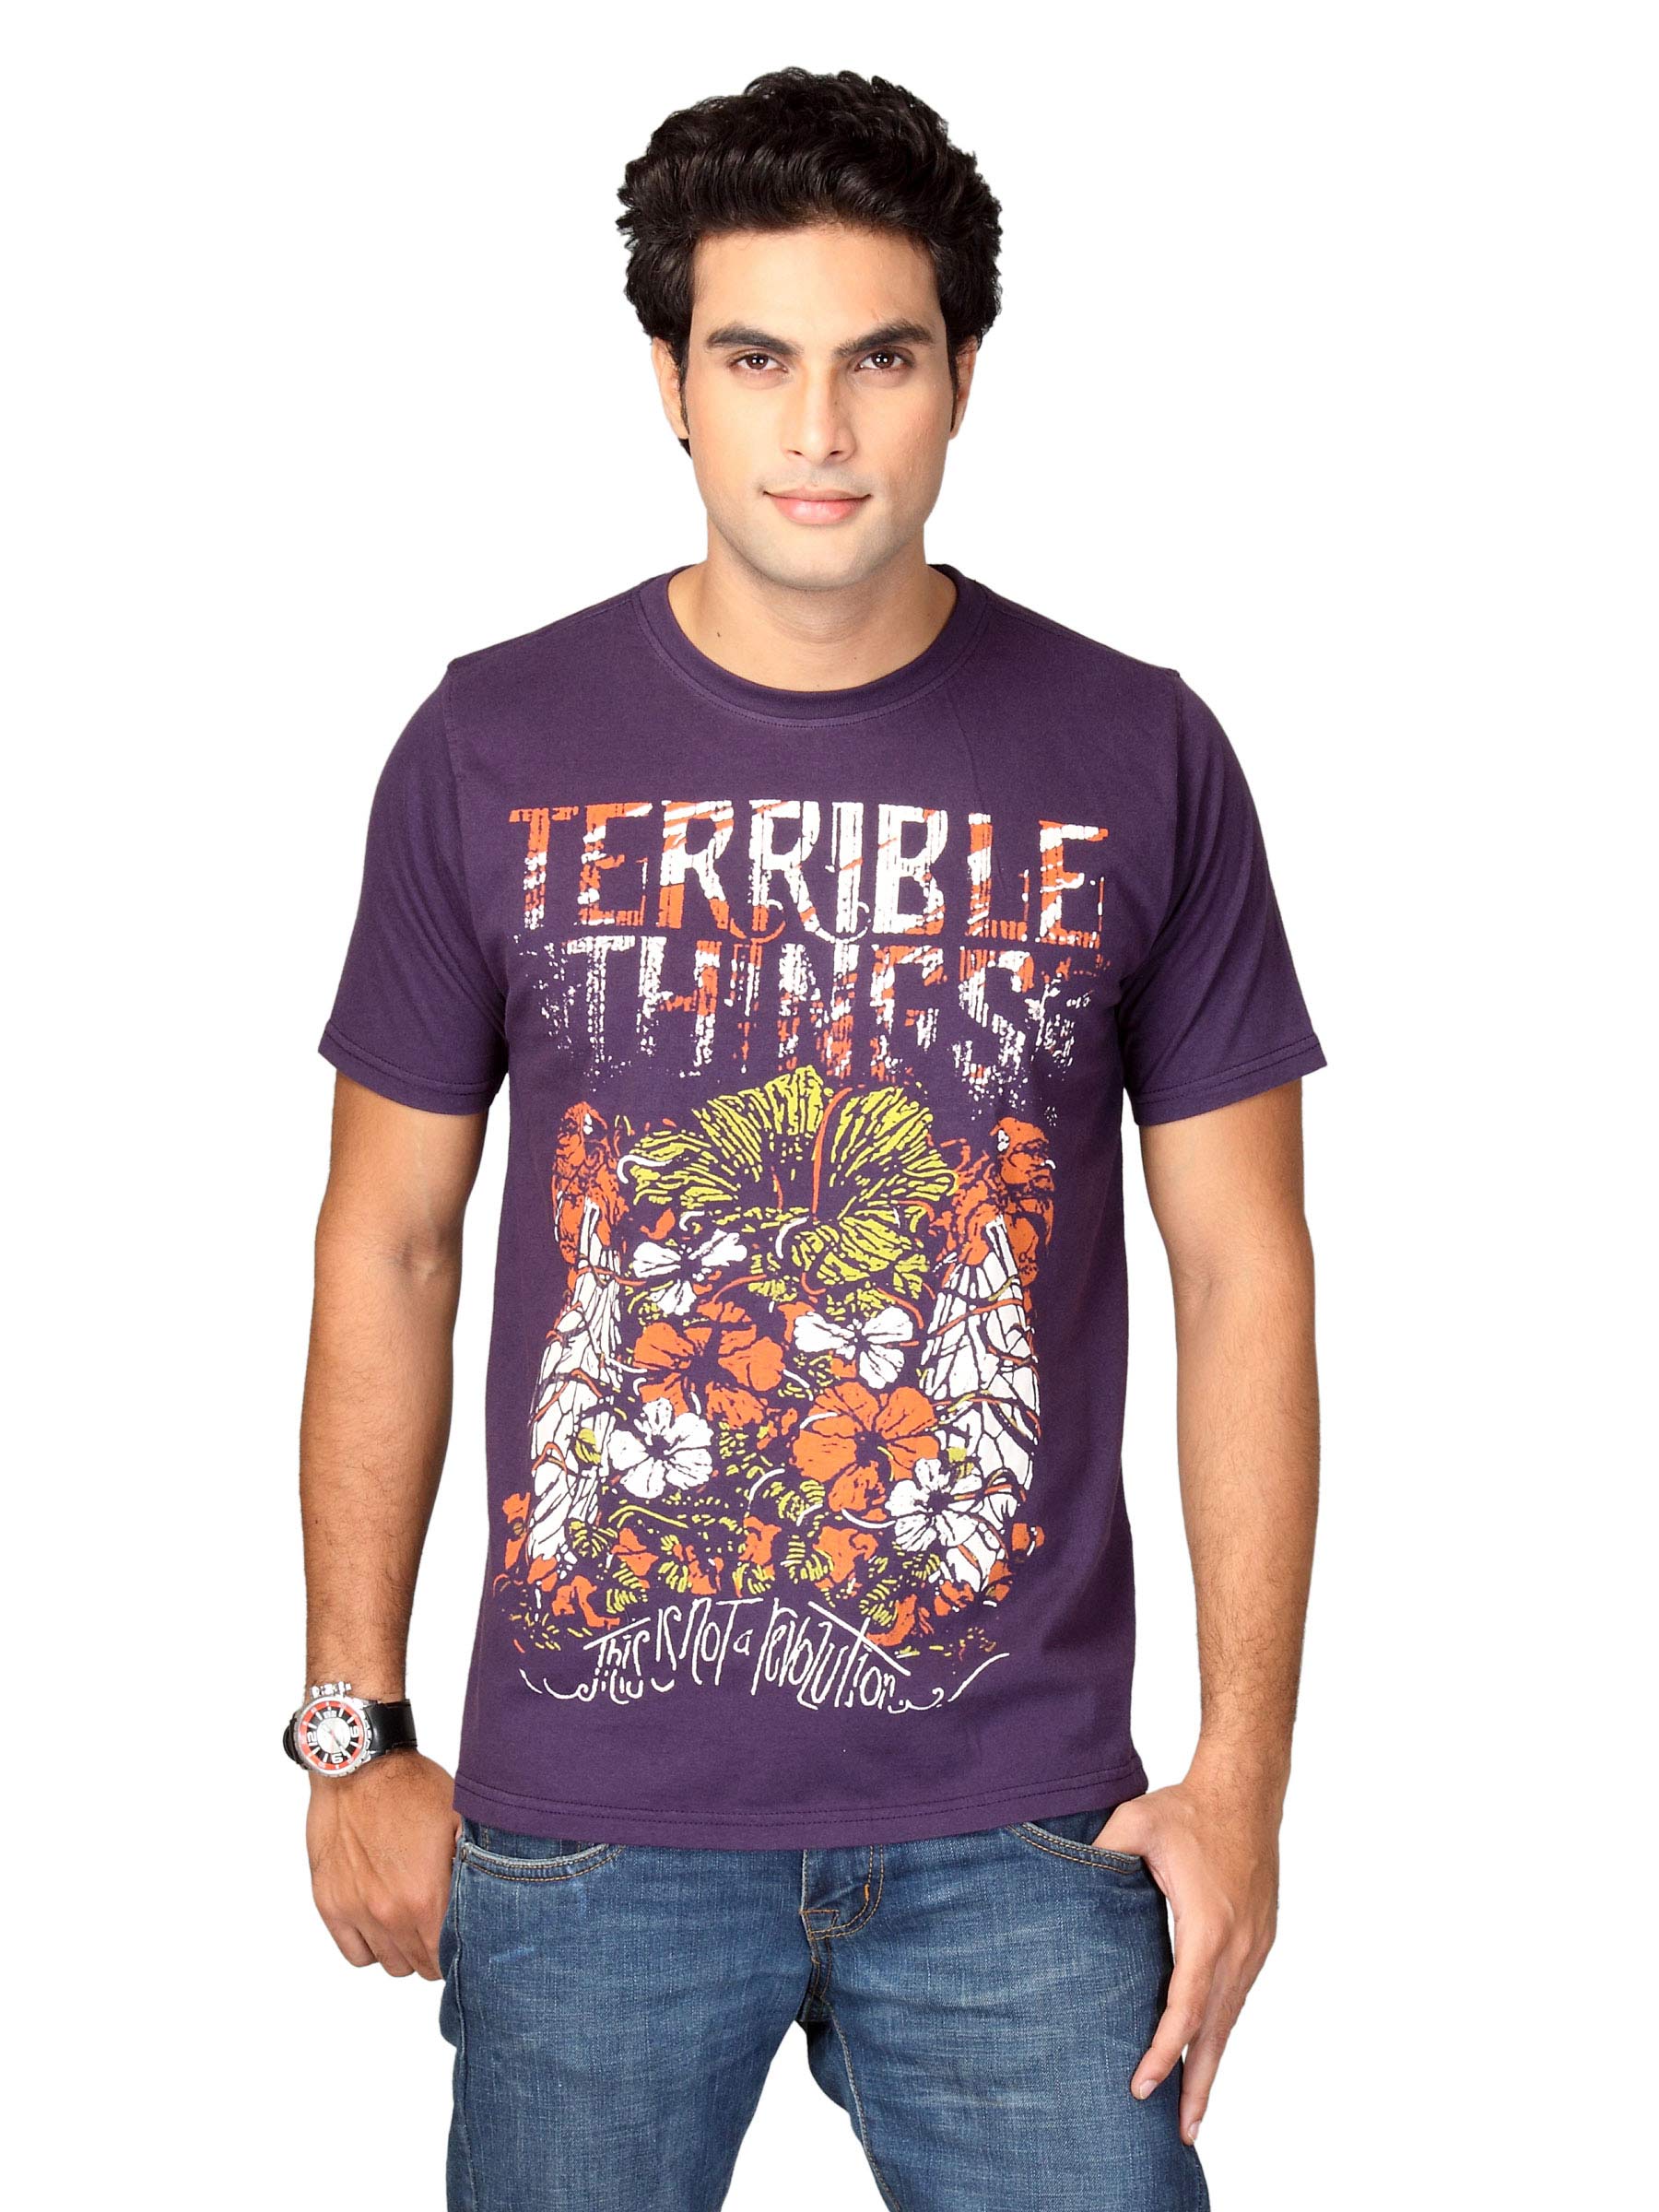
Indigo Nation Men Terrible Things Purple Beige T-shirt
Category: Apparel / Topwear / Tshirts
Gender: Men
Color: Purple
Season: Fall 2011
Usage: Casual